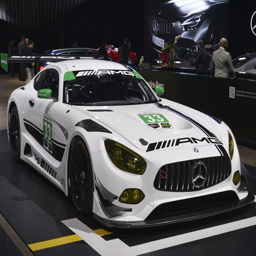
must - see sports cars at show